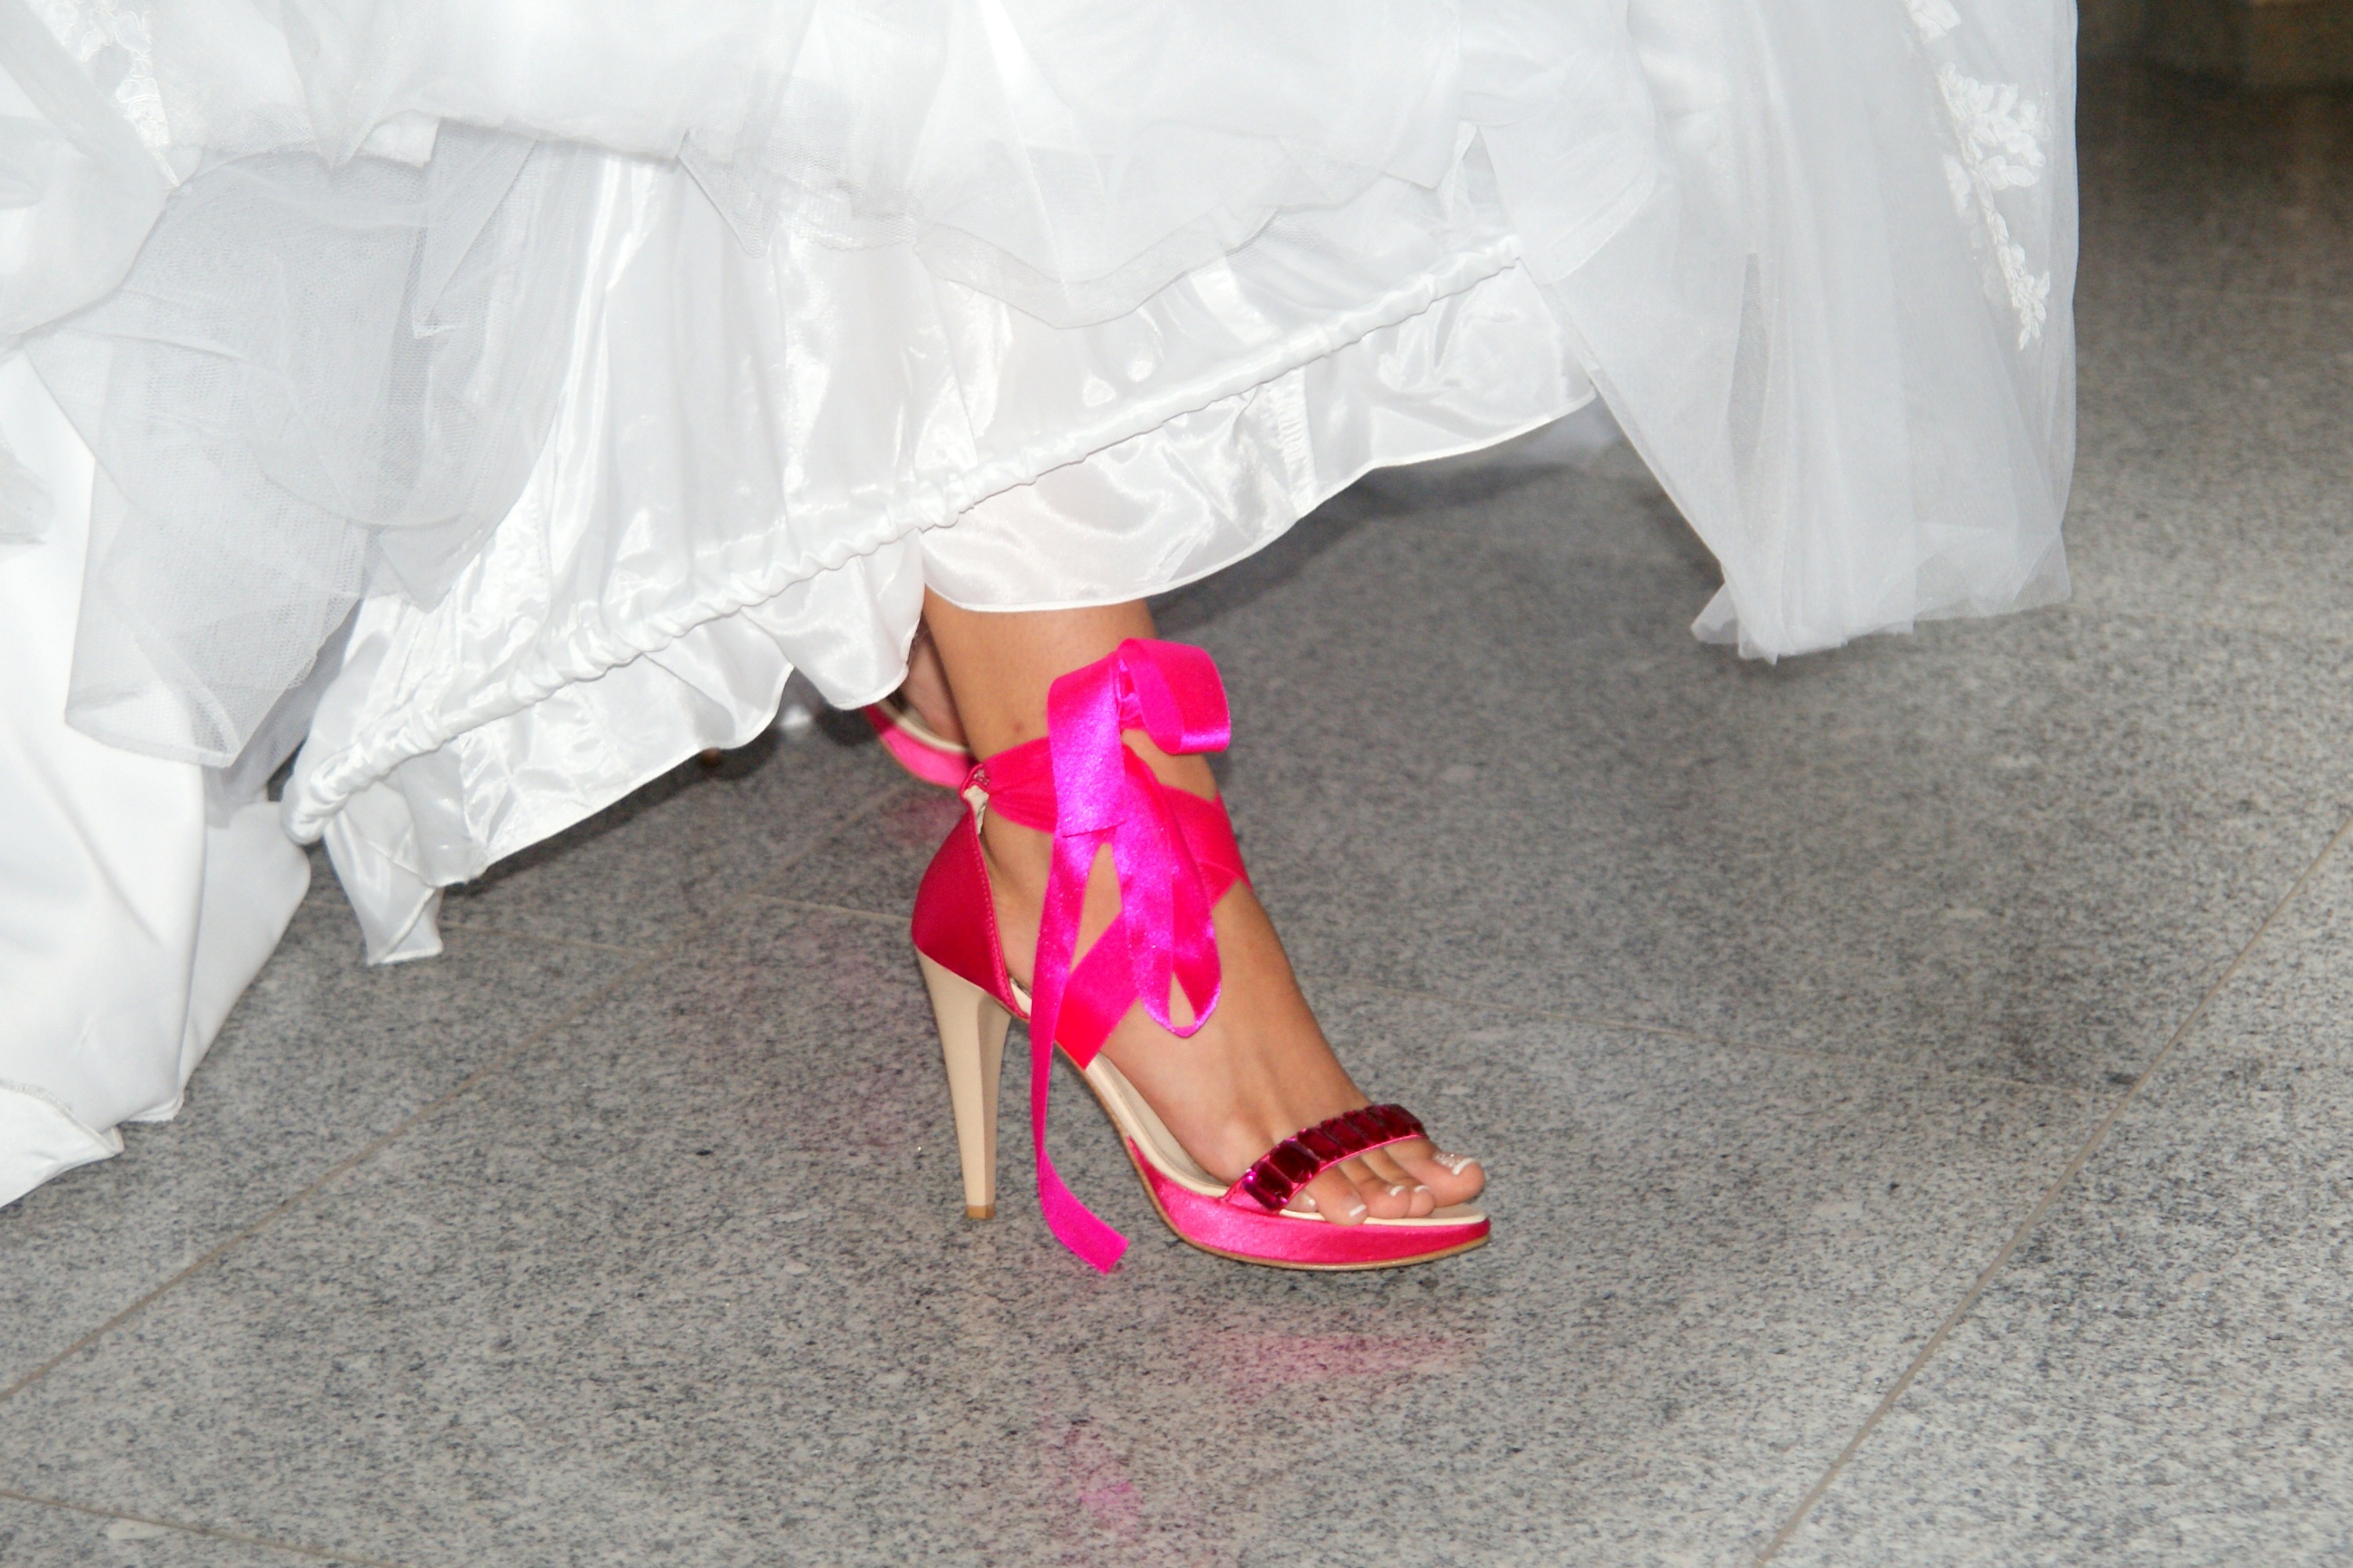
shoe, woman, white, leg, spring, pink, dress, legs, footwear, the rate of, high heeled footwear, outdoor shoe, noga